Mal (singer)

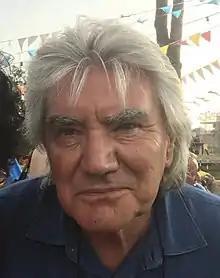
Mal in 2018

Paul Bradley Couling (born 27 February 1944), known by his stage name Mal or Mal Ryder, is a singer who achieved popularity in Italy in the late 1960s, singing with his band Mal and the Primitives. Born in Wales, he became a naturalized Italian citizen in 1989. One of his biggest hits was the Italian theme of the TV series "Fury".